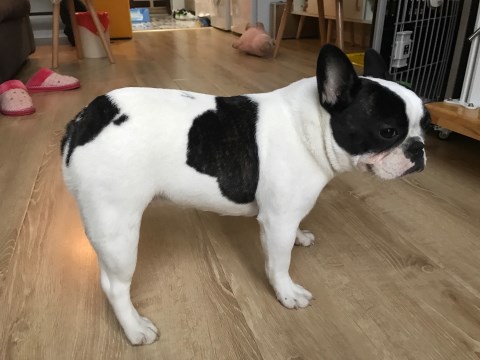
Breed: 1121-n000002-French_bulldog